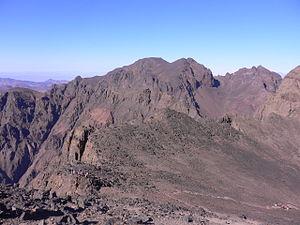
double sommet du Ouanoukrim depuis le Toubkal
Le djebel Ouanoukrim est une montagne du Maroc située dans le massif de l'Atlas, au sud de Marrakech et juste au sud-ouest du djebel Toubkal, le point culminant de ce pays.